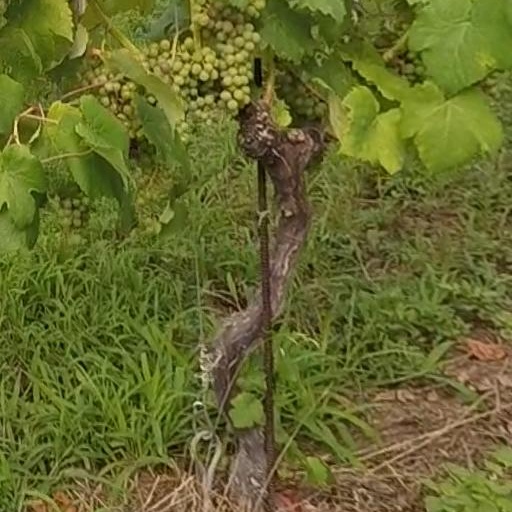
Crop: grape